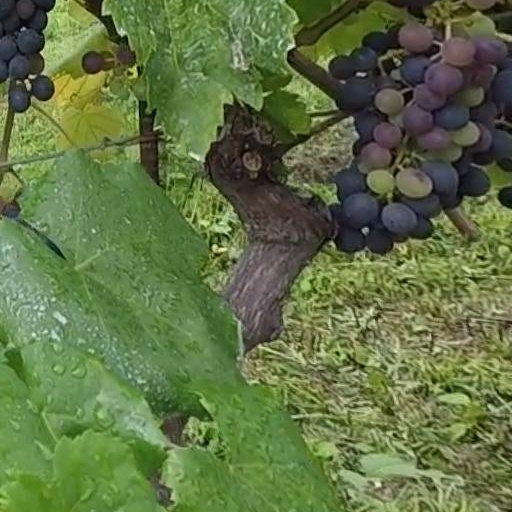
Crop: grape